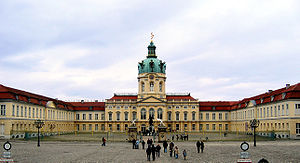
Stiftung Preußische Schlösser und Gärten Berlin-Brandenburg
Schloss Charlottenburg
Stiftung Preußische Schlösser und Gärten Berlin-Brandenburg er en stiftelse etableret i 1994, som forvalter den preussiske stats slot og haver i Berlin og Brandenburg.